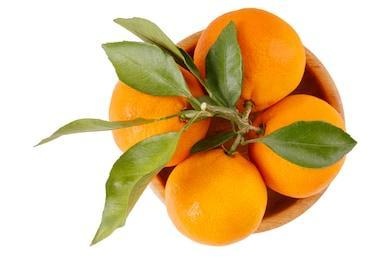
Label: mandarine